Common external power supply

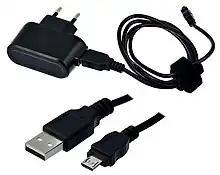
Common external power supply and the USB Standard-A and Micro-B ends of the detachable cable

The common external power supply (Common EPS) was a European Commission (EC) specification for a universal charger for smartphones sold within the European Union. The specification included the use of a USB Micro-B connector and adherence to the USB Battery Charging Specification.